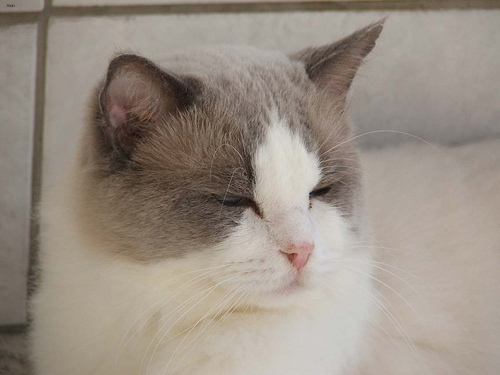
Animal: cat
Breed: Ragdoll